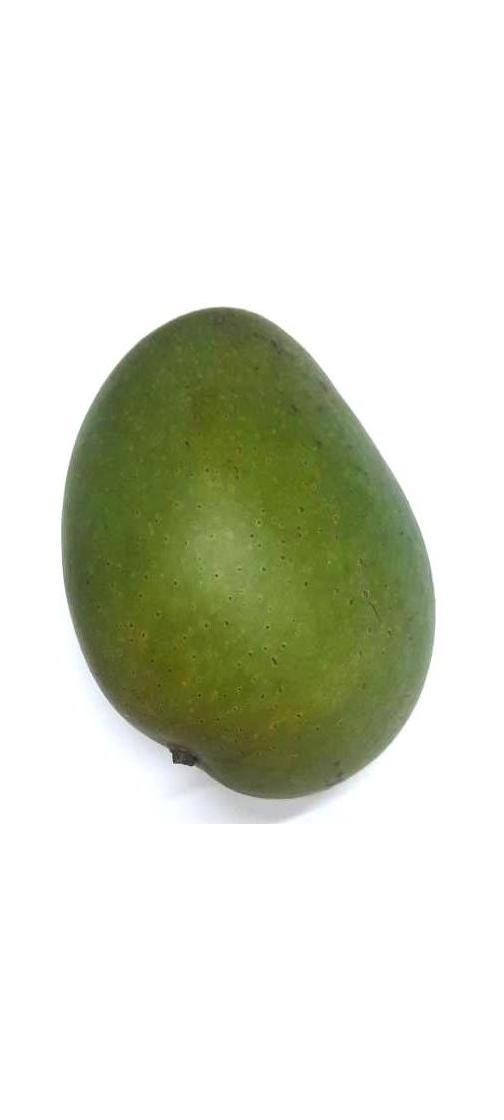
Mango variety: Ashshina Zhinuk